Aku (poem)

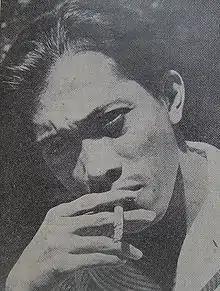
Chairil Anwar, author of "Aku"

"Aku" (meaning "Me") is a 1943 Indonesian-language poem by Chairil Anwar. It reflects his individualistic nature and vitality.